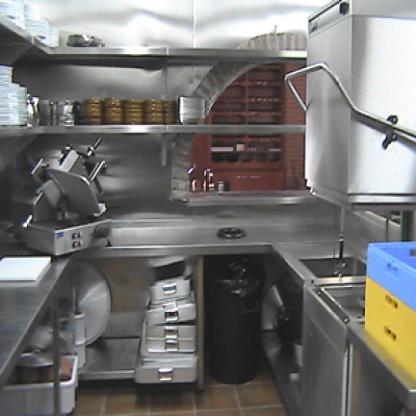
Scene: Indoor